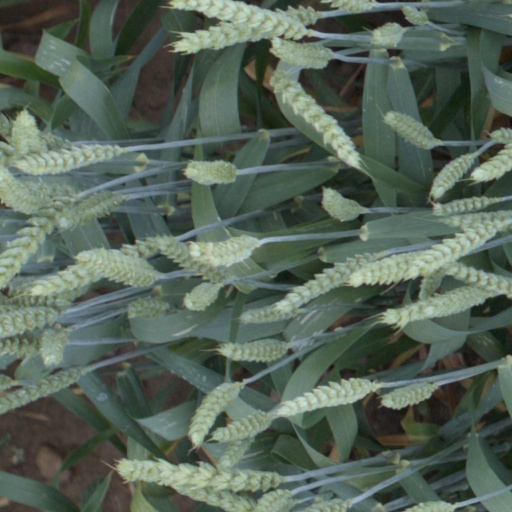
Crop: wheat